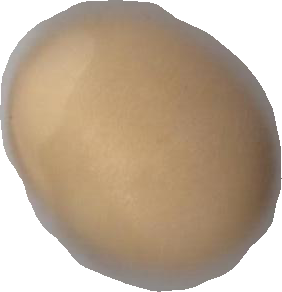
Variety: Grobogan